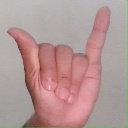
अक्षर: य